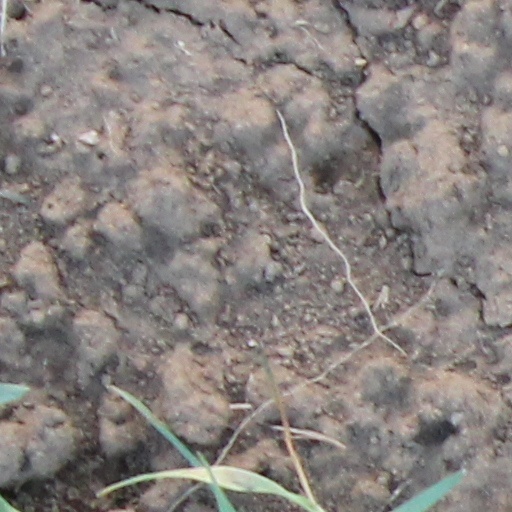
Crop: wheat